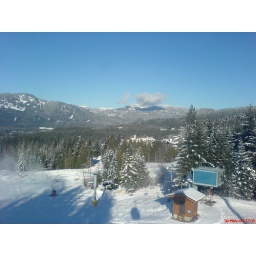
Little cloud over the mountain in the distance